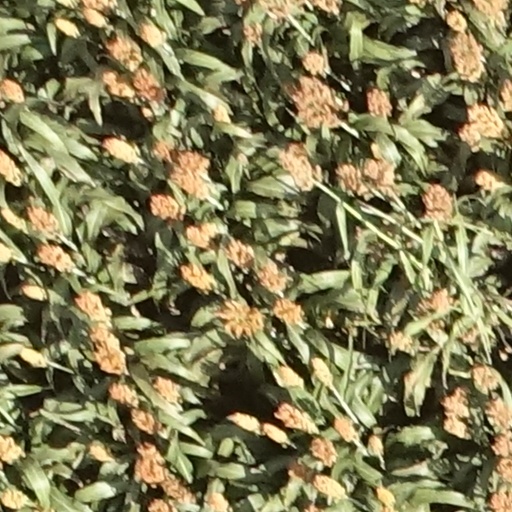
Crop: sorghum